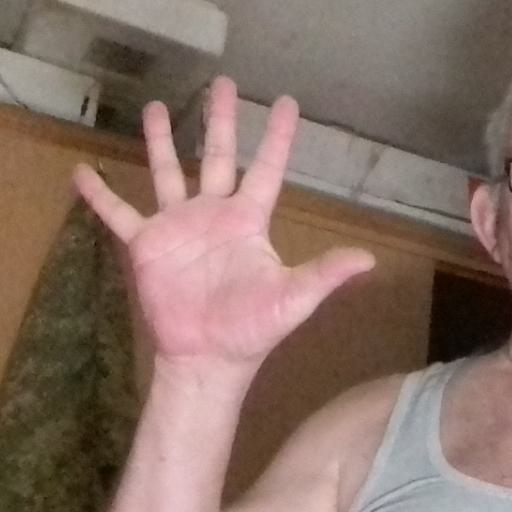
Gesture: palm